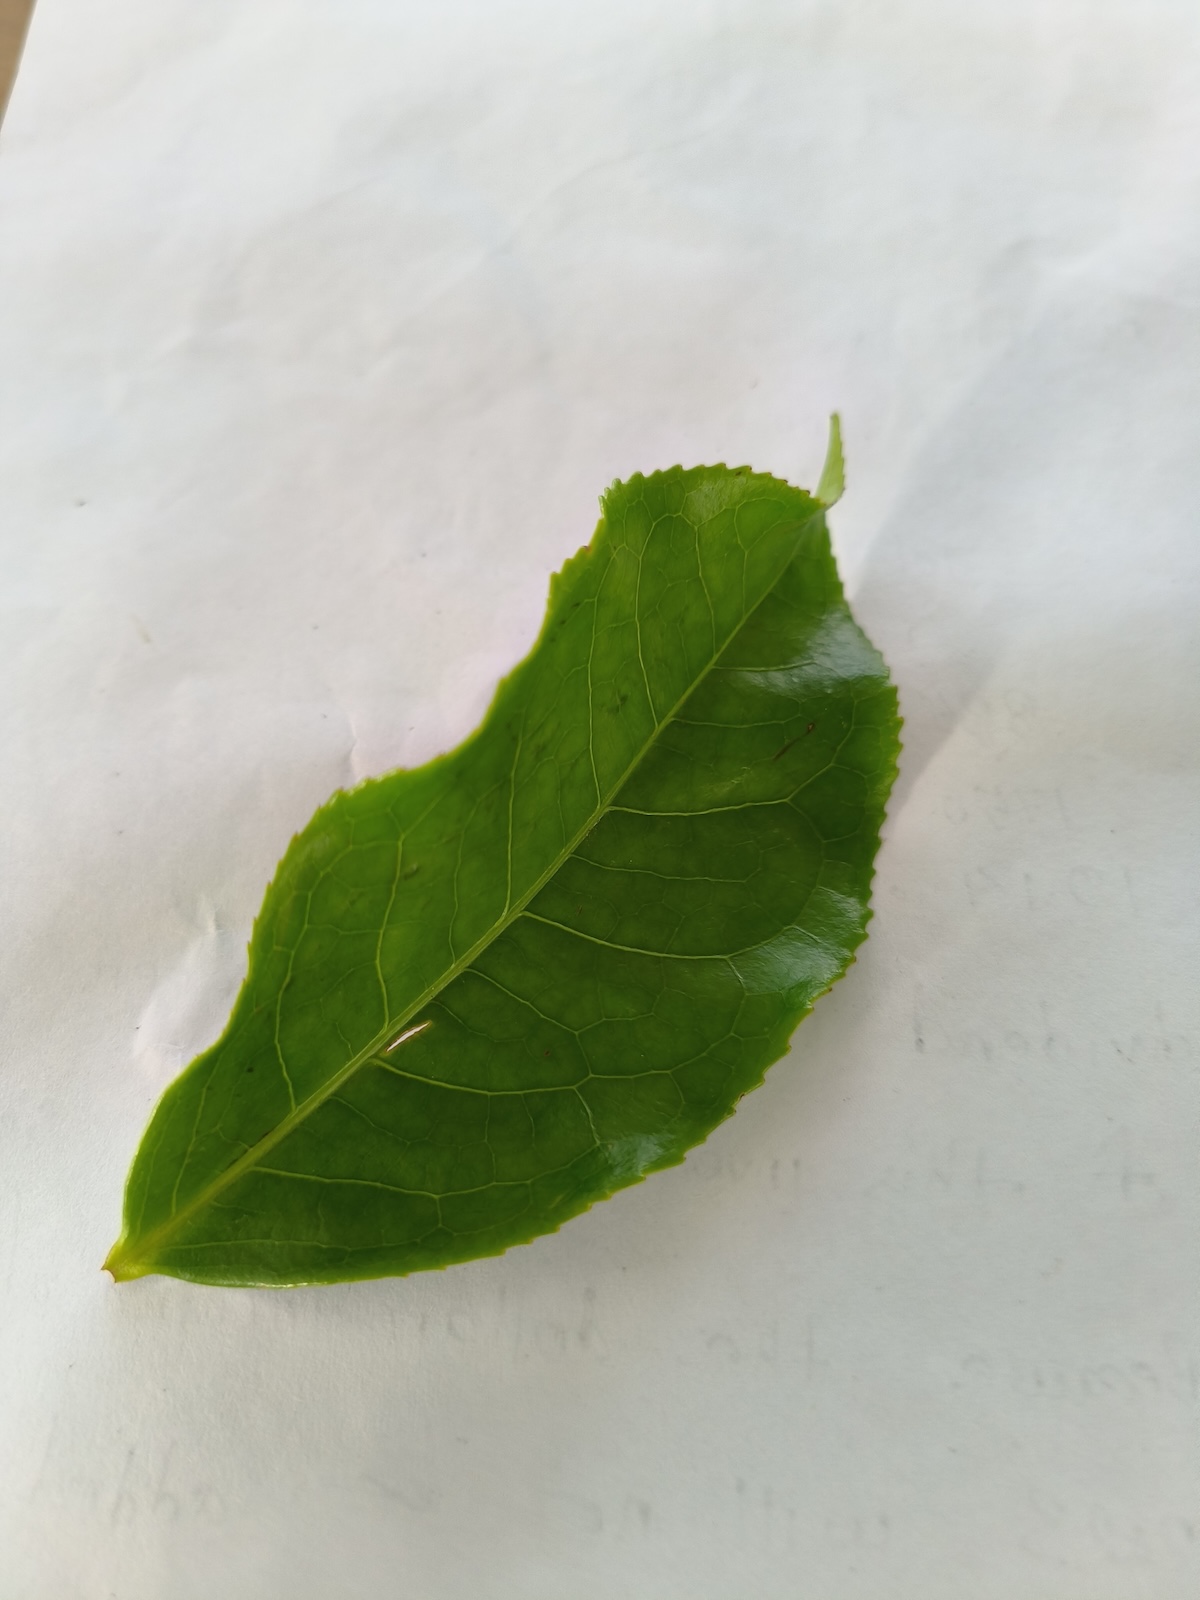
Label: Healthy leaf